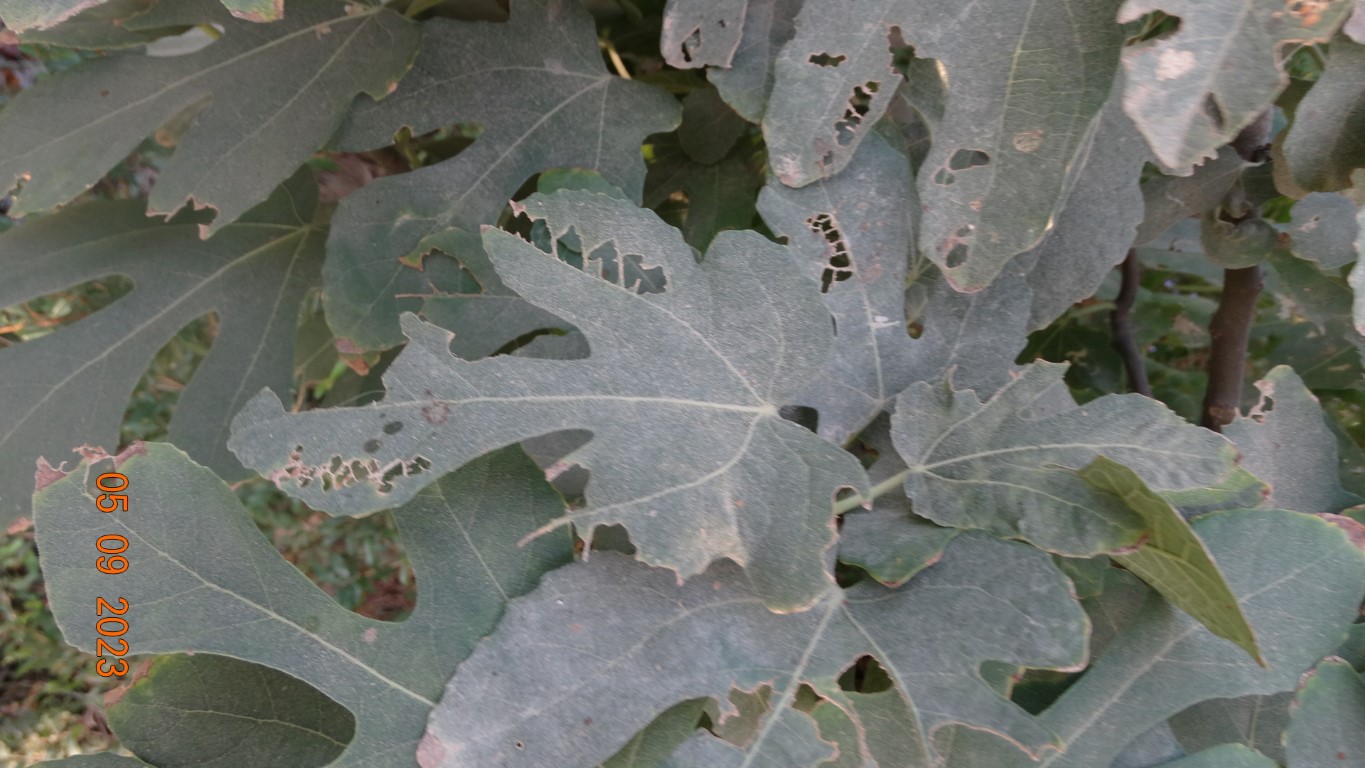
Label: infected